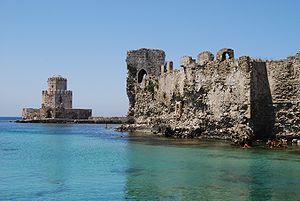
Guillaume de Champlitte, dit le Champenois est un chevalier franc originaire de Champagne participant à la Quatrième Croisade, qui après le sac de Constantinople en 1204 se joignit à Geoffroi de Villehardouin dans sa conquête du Péloponnèse.